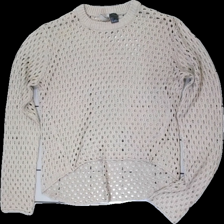
View: front
Type: Sweater
Category: Ladies
Brand: H&M
Brand text on label: Shein
Colors: Beige
Material: 100% acrylic
Cut: Regular, C-collar
Size: S
Season: All
Smell: Major
Price range: <50
Recommended usage: Reuse
Description: beige knitted sweater
Comment: very strong detergent scent